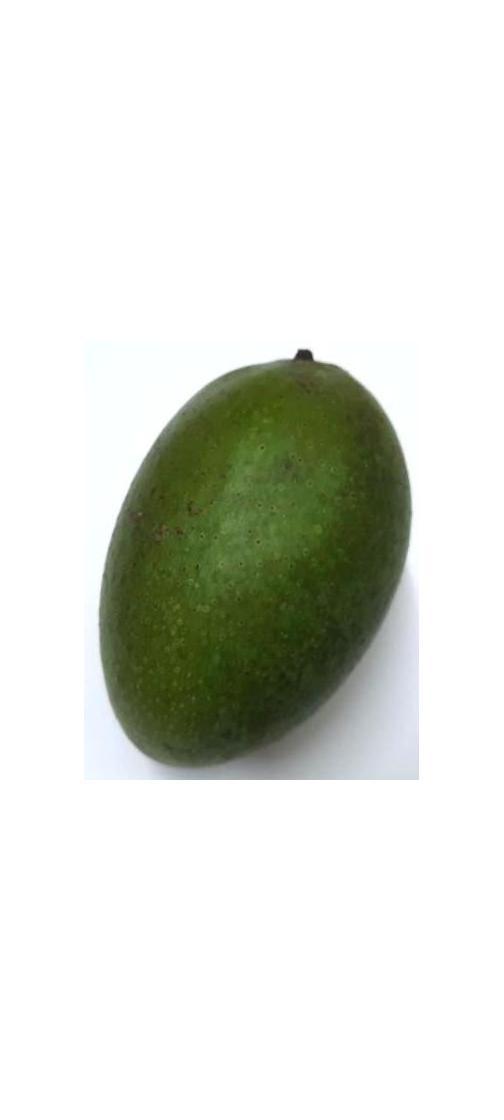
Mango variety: Ashshina Zhinuk